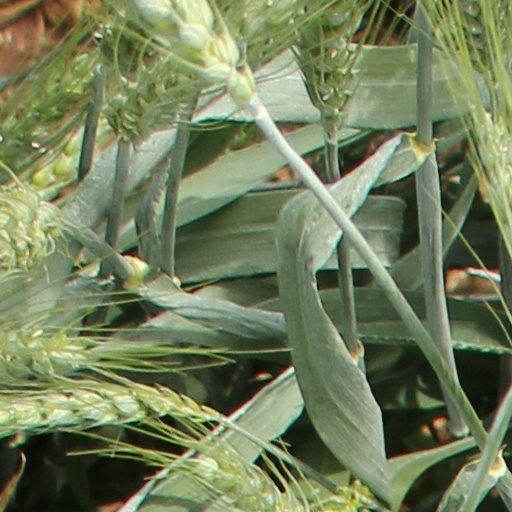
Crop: wheat